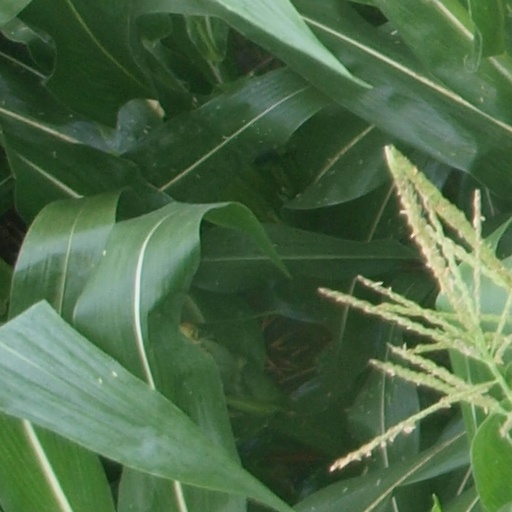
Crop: maize; corn